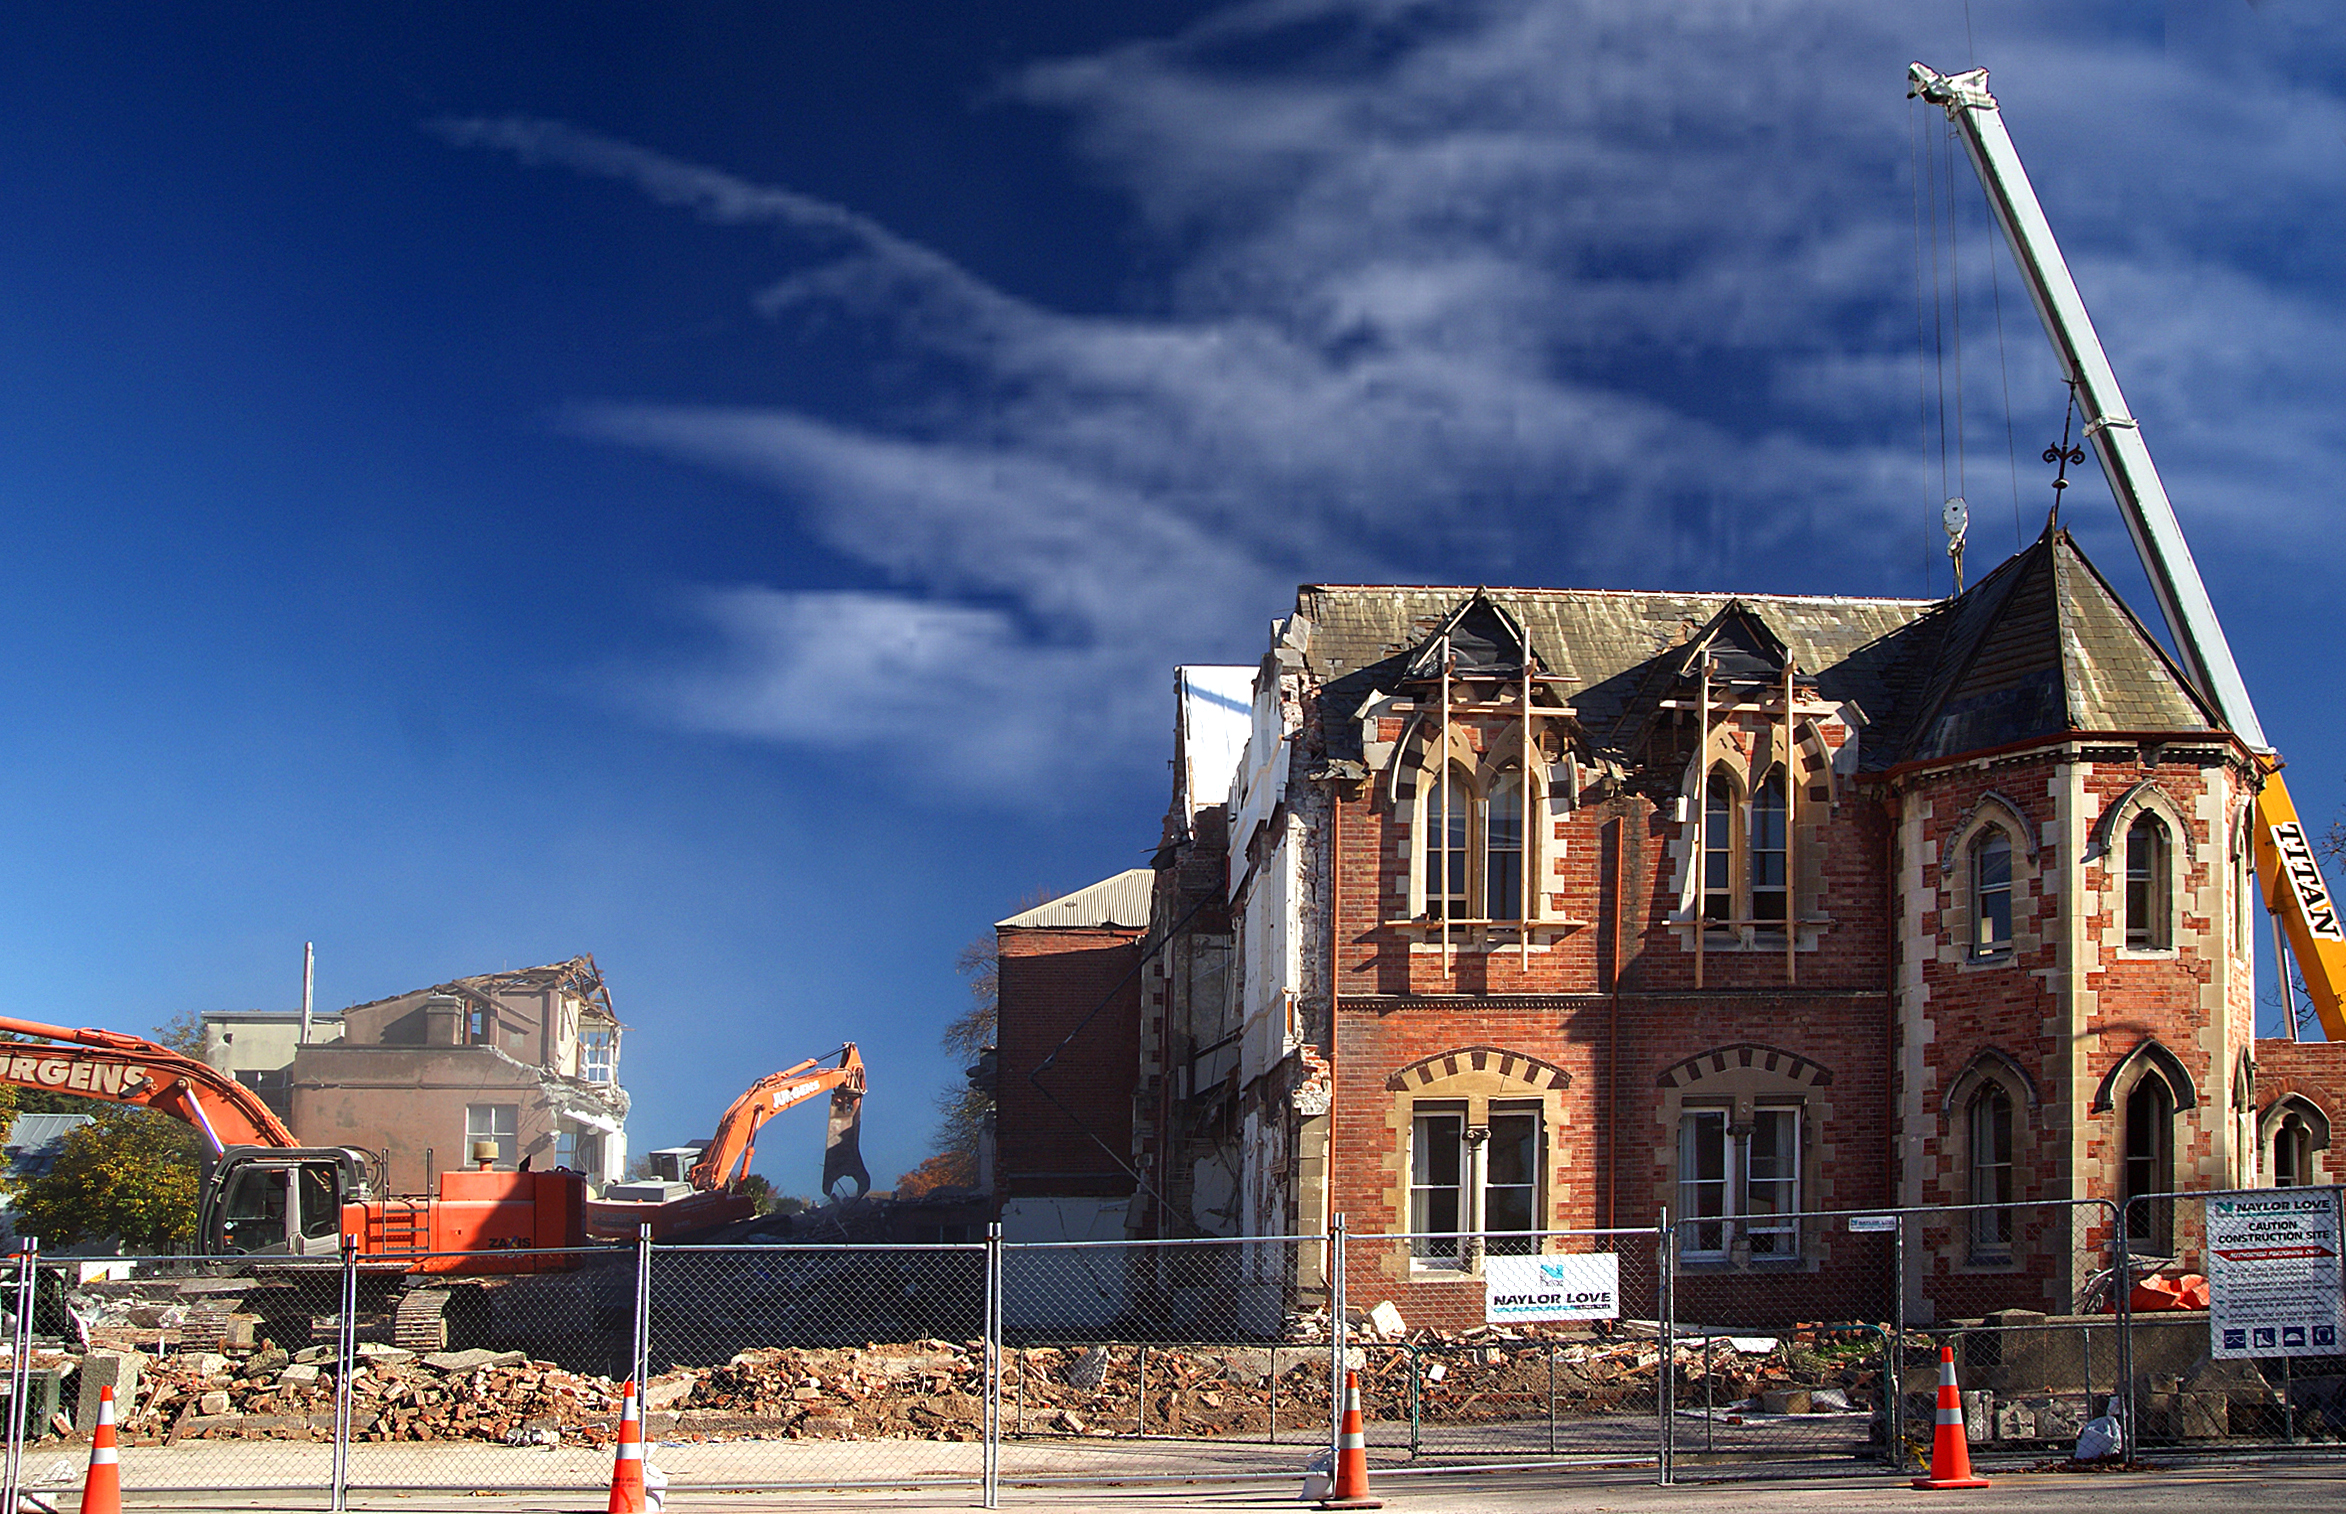
architecture, house, town, building, city, cityscape, downtown, evening, landmark, facade, church, place of worship, brickbuilding, town square, christchurch, demolition, sonydslra300, earthquakedamage, thecranmercentre, urban area, human settlement